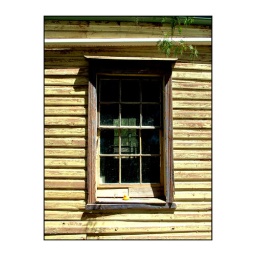
The duck in the window